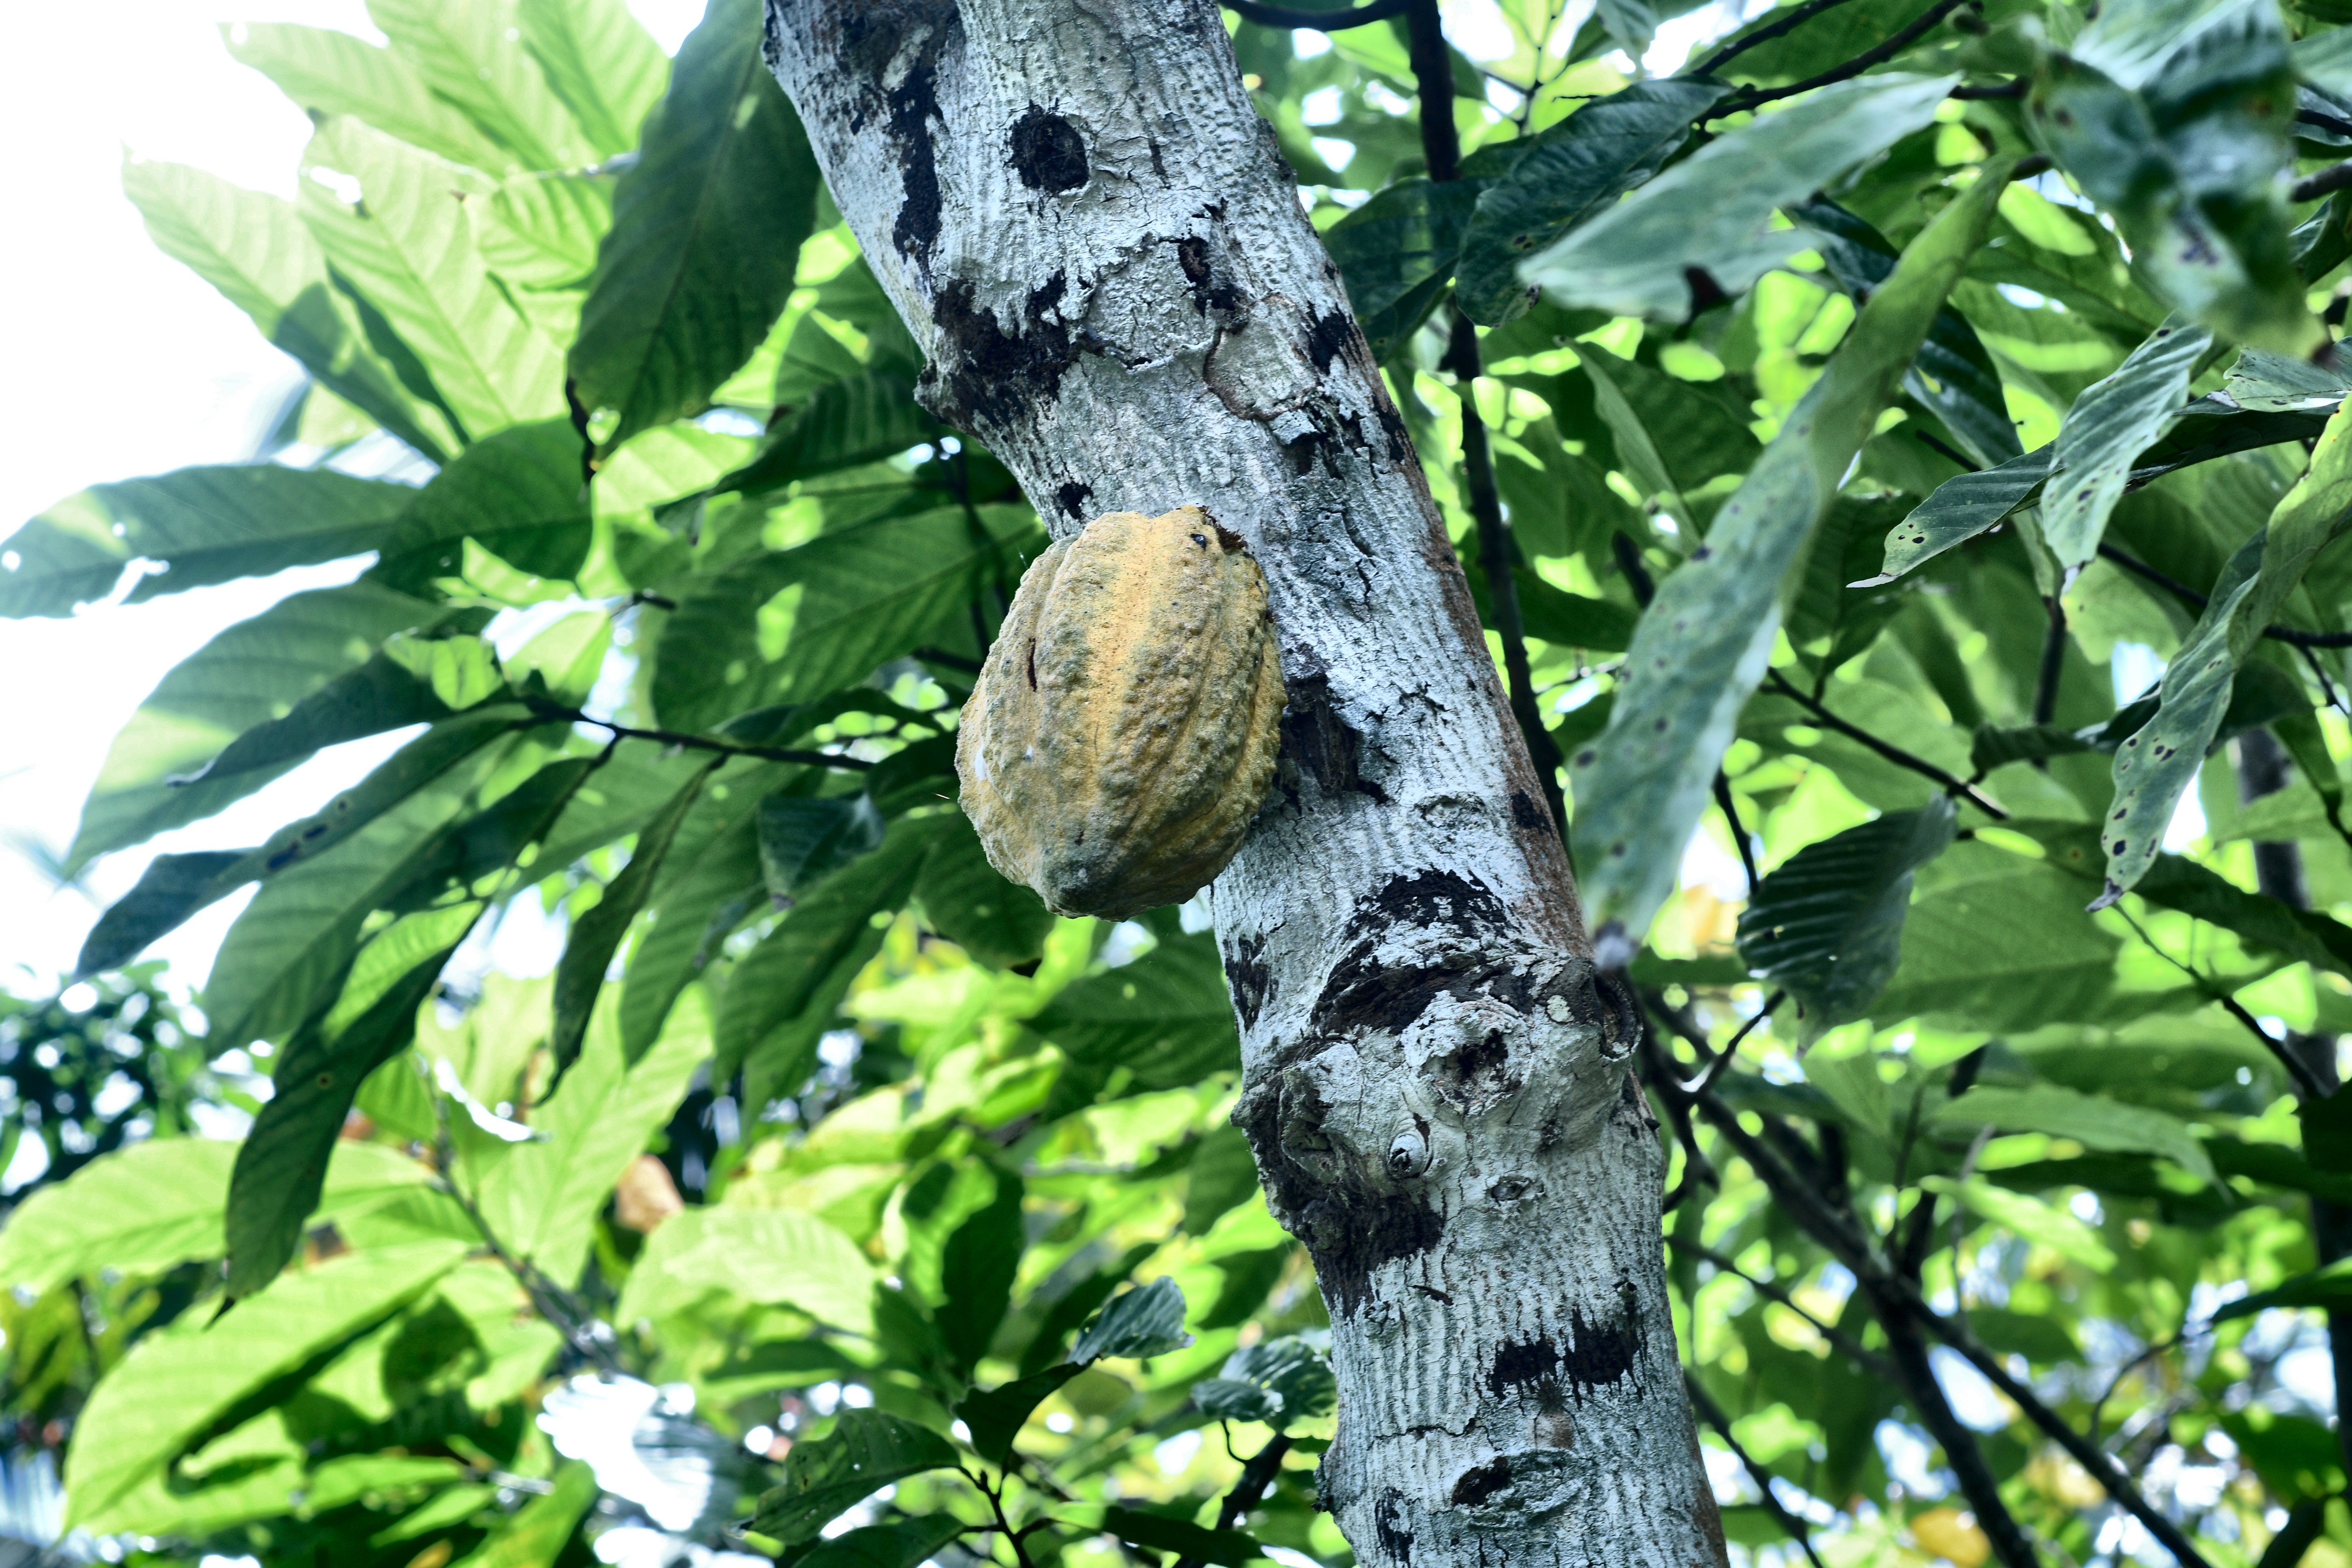
Maturity: mature
Variety: Guiana